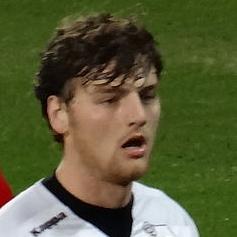
Age: 24